Sir George Stokes, 1st Baronet

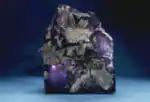
Fluorspar

In 1852, in his famous paper on the change of wavelength of light, he described the phenomenon of fluorescence, as exhibited by fluorspar and uranium glass, materials which he viewed as having the power to convert invisible ultra-violet radiation into radiation of longer wavelengths that are visible. The Stokes shift, which describes this conversion, is named in Stokes's honour. A mechanical model, illustrating the dynamical principle of Stokes's explanation was shown. The offshoot of this, Stokes line, is the basis of Raman scattering. In 1883, during a lecture at the Royal Institution, Lord Kelvin said he had heard an account of it from Stokes many years before, and had repeatedly but vainly begged him to publish it.